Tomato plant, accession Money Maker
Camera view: horizontal (90 deg, fisheye); turntable rotation: 60 degrees
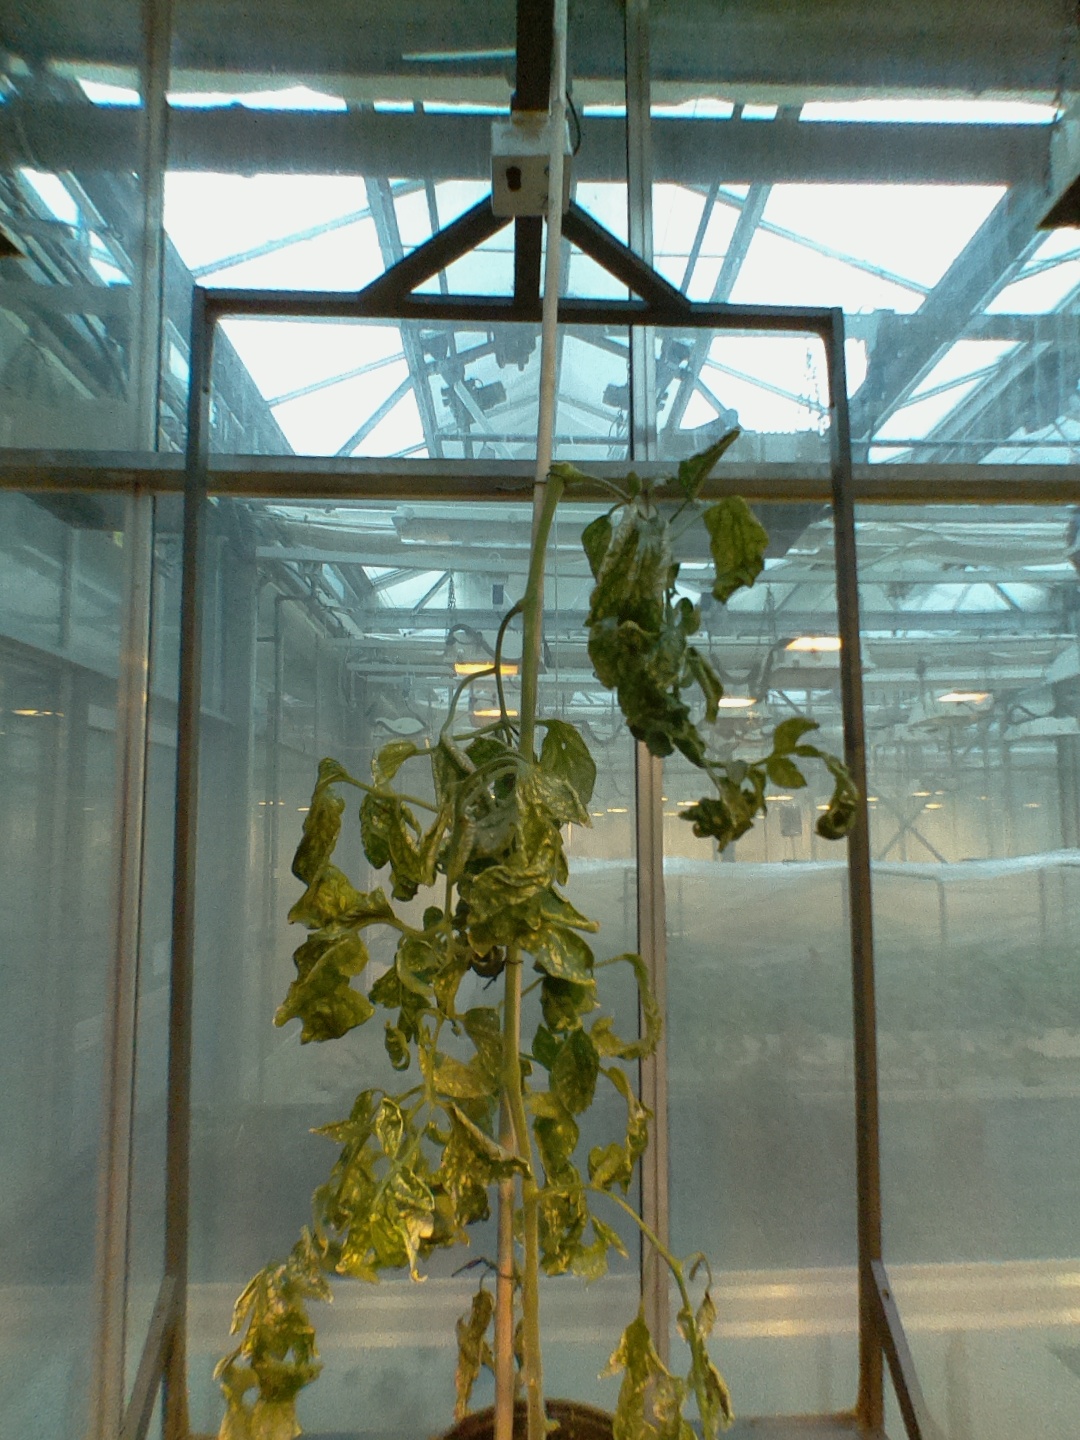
BBCH growth stage 52: 2 inflorescences visible